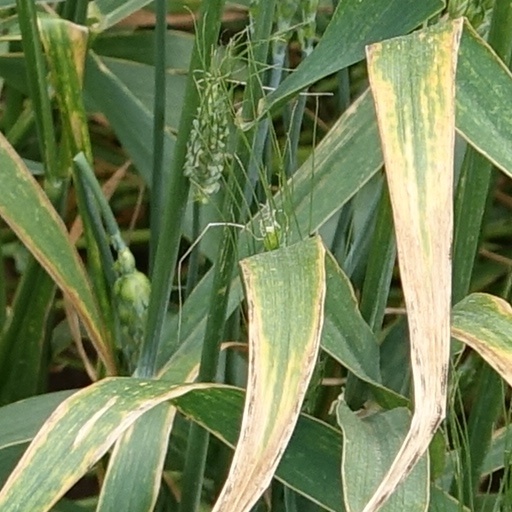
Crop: wheat